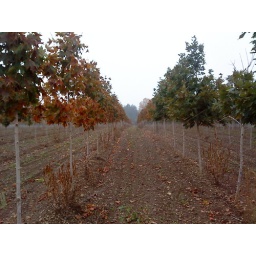
Our plant identification class took a fieldtrip up to a tree nursery in Buffalo